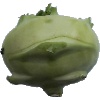
Label: kohlrabi